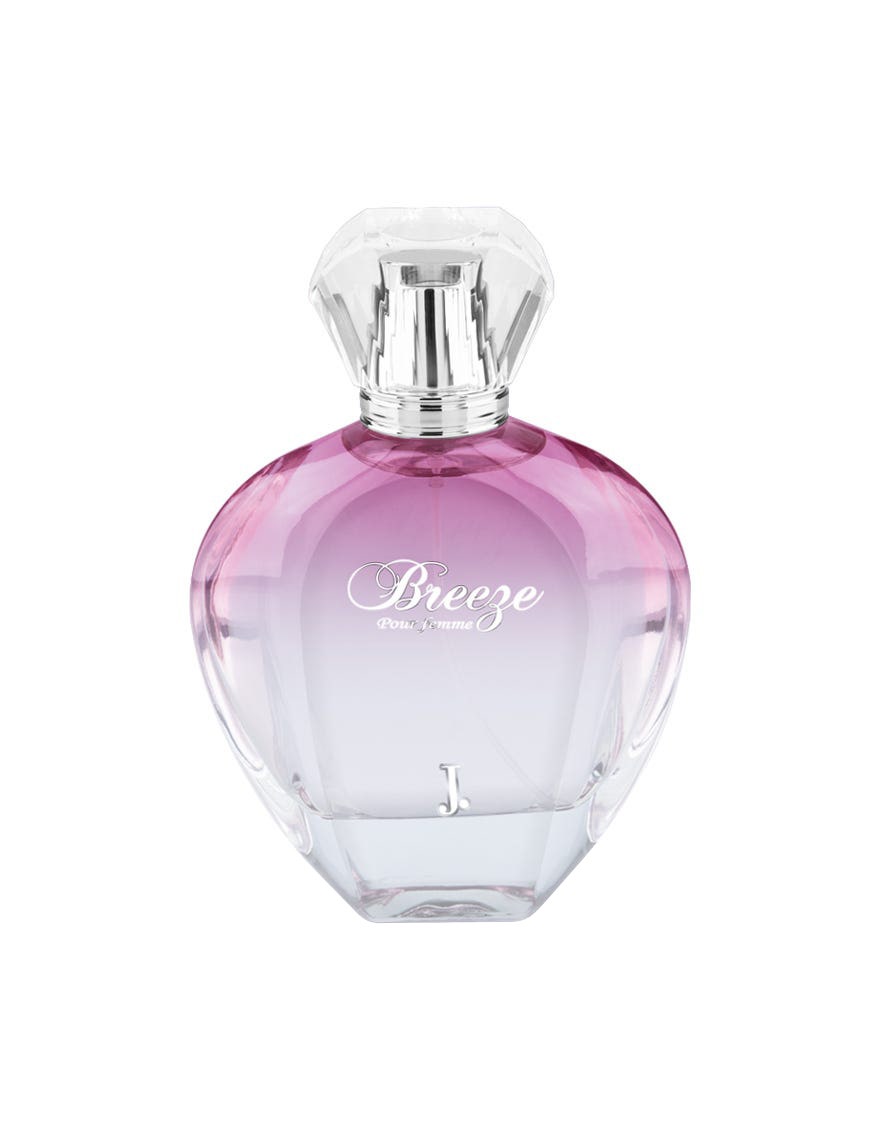
pink purple jade eap for women